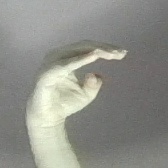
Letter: jeem